History of the telescope

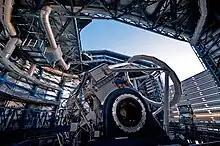
ESO's VLT boasts advanced adaptive optics systems, which counteract the blurring effects of Earth's atmosphere.

About the year 1774 William Herschel (then a teacher of music in Bath, England) began to occupy his leisure hours with the construction of reflector telescope mirrors, finally devoted himself entirely to their construction and use in astronomical research. In 1778, he selected a reflector mirror (the best of some 400 telescope mirrors which he had made) and with it, built a focal length telescope. Using this telescope, he made his early brilliant astronomical discoveries. In 1783, Herschel completed a reflector of approximately in diameter and focal length. He observed the heavens with this telescope for some twenty years, replacing the mirror several times. In 1789 Herschel finished building his largest reflecting telescope with a mirror of and a focal length of , (commonly known as his 40-foot telescope) at his new home, at Observatory House in Slough, England. To cut down on the light loss from the poor reflectivity of the speculum mirrors of that day, Herschel eliminated the small diagonal mirror from his design and tilted his primary mirror so he could view the formed image directly. This design has come to be called the Herschelian telescope. He discovered Saturn's sixth known moon, Enceladus, the first night he used it (August 28, 1789), and on September 17, its seventh known moon, Mimas. This telescope was world's largest telescope for over 50 years. However, this large scope was difficult to handle and thus less used than his favorite 18.7-inch reflector.